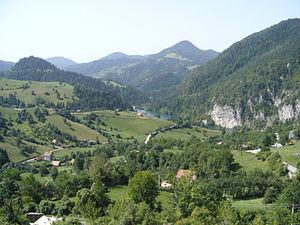
Les aires naturelles protégées de Serbie couvrent une superficie de 5 443 km², soit environ 6 % du territoire du pays.